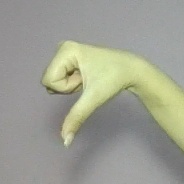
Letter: waw